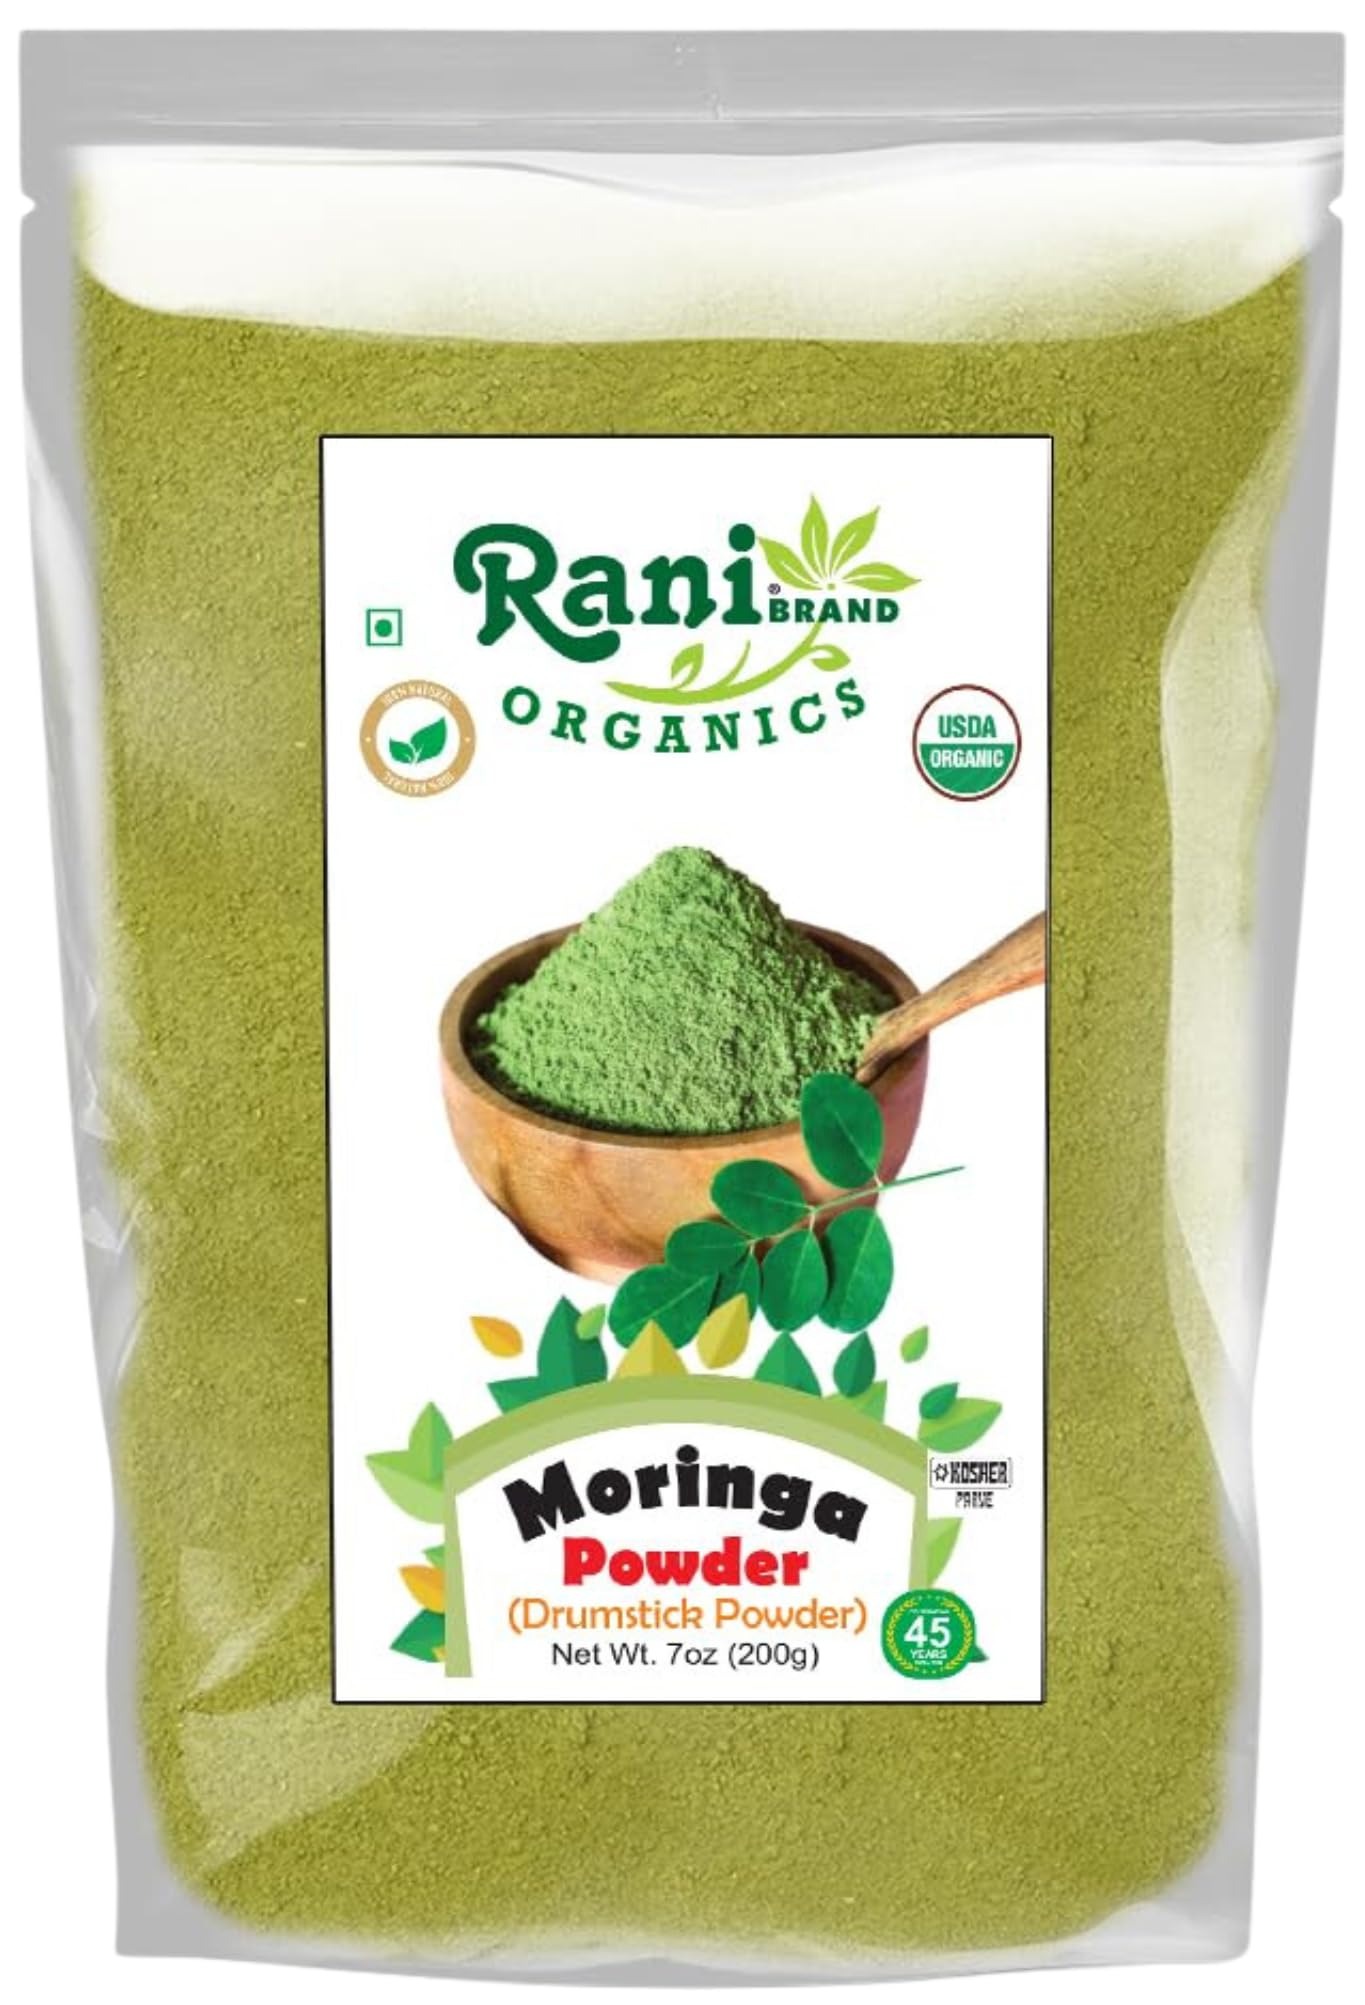
Item Name: Rani Organic Moringa Powder (Drumstick Powder) 7oz (200g) ~ 100% Natural | Vegan | Gluten Friendly | NON-GMO | Kosher | No colors | Indian Origin | USDA Certified Organic
Bullet Point 1: You'll LOVE our Organic Moringa Powder by Rani Brand--Here's Why:
Bullet Point 2: 🌿Now KOSHER! USDA Certified Organic, No SALT, No MSG, No Preservatives, No non-sense! Gluten Friendly, Vegan & NON-GMO 100% Natural, PREMIUM Gourmet Food Grade Spice.
Bullet Point 3: 🌿SPECIAL NOTE: Our Moringa Powder is ground from the Drumstick (immature seed pods) of the Moringa Tree. It has a bitter and slightly sweet taste which can be added to shakes, smoothies, and yogurt to boost nutritional intake.
Bullet Point 4: 🌿Rani is a USA based company selling spices for over 40 years, buy with confidence! Packed in a resealable Plastic Bag, let us tell you how important that is when using high quality Indian Spices!
Bullet Point 5: 🌿Net Wt. 7oz (200g), Authentic Indian Product, Alternative Name: Drumstick Powder
Product Description: Moringa is also the botanical name (Moringa Oleifera) for drumstick that takes its name from Murungai (Tamil) or Muringa (Malayalam). While it grows in most parts of India, it’s probably more ubiquitous in Southern India. Moringa has found its way into many different recipes. It can be used like an herb – as a wonderful hot or cold tea, vegetable-smoothies and soups further benefit from moringa, as it adds a unique colour and a spicy taste. Moringa can also be used in salad-dressings and even bakery products. Vegetarian cereal bars are also an interesting product.
Value: 7.0
Unit: Ounce

Price: 15.99